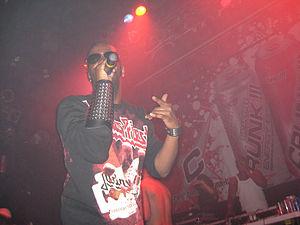
Three 6 Mafia, ou désormais Da Mafia 6ix, est un groupe de hip-hop américain, originaire de Memphis, dans le Tennessee. Il est formé en 1991, d'abord sous le nom de Backyard Posse, puis de Triple 6 Mafia, par DJ Paul, Juicy J et Lord Infamous. Le groupe recrute ensuite les membres Crunchy Black, Koopsta Knicca et Gangsta Boo, avec lesquels il publie son premier album, Mystic Stylez en 1995. Le groupe crée son propre label, Hypnotize Minds, grâce auquel il lance la carrière de plusieurs rappeurs originaires de Memphis comme Chrome, Frayser Boy, Project Pat, Lil Wyte et La Chat.